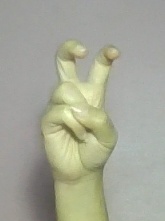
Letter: toot